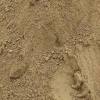
Soil type: Alluvial soil